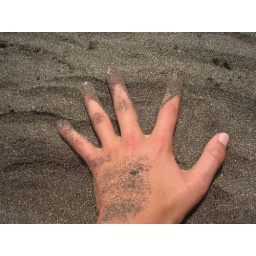
My hand in black sand on the Azores